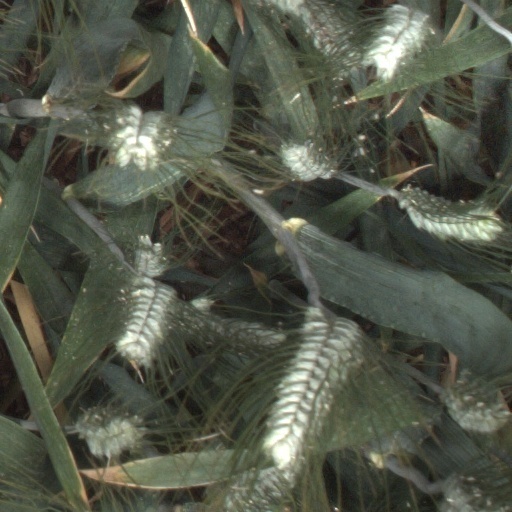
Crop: wheat